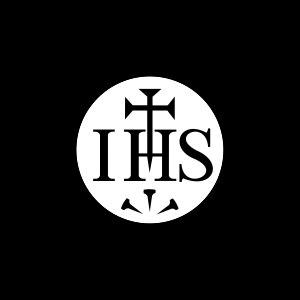
La réorganisation religieuse des Pays-Bas espagnols est l'ensemble des politiques religieuses en faveur du catholicisme mises en œuvre dans les Pays-Bas espagnols et la Principauté de Liège par les autorités religieuses et civiles dans le cadre de la Réforme catholique introduite par le Concile de Trente. C'est avant tout une organisation ecclésiastique nouvelle, initiée par des bulles pontificales en 1559 et 1561, à la demande de Philippe II. Dix-neuf évêchés au lieu de cinq, pour une indépendance des pouvoirs religieux belgiques vis-à-vis des états voisins comme le Royaume de France et pour des évêques plus proches de leur clergé, afin de leur permettre une plus grande efficacité dans leur mission évangélique. Ces prélats doivent relever deux grands défis : combattre la violence iconoclaste des calvinistes dans les Dix-Sept Provinces ainsi que promulguer et surtout faire appliquer les décrets du Concile de Trente qui se clôture en 1563.
Alexandre de Rhodes, né en Avignon le 15 mars 1591 et mort à Ispahan le 5 novembre 1660, est un prêtre jésuite français, missionnaire en Cochinchine et au Tonkin et linguiste.
Les Missions jésuites en Nouvelle-France englobent une série de postes missionnaires établis par les jésuites de 1634 à 1760 dans le but d'évangeliser les Amérindiens de la région et y promouvoir la religion catholique.